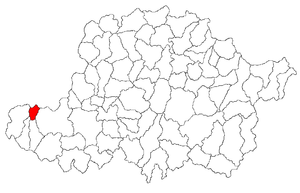
Peregu Mare est une commune du județ d'Arad, Roumanie qui compte 1 625 habitants.